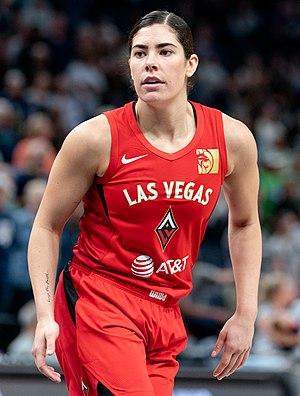
Kelsey Plum est une basketteuse américaine née le 24 août 1994 à Poway. Elle est sélectionnée en première position lors de la draft WNBA 2017 par les Stars de San Antonio.